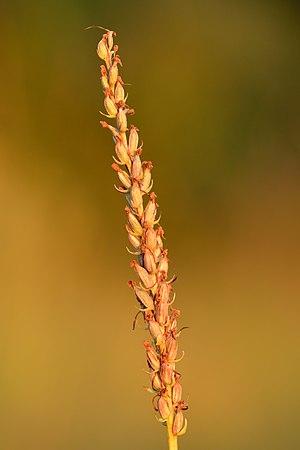
L’Orchis moucheron, Orchis moustique ou Gymnadénie moucheron est une espèce d'orchidées terrestre européenne.